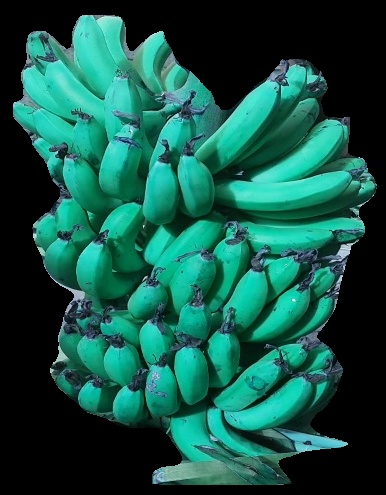
Variety: pachbale
Grade: grade3